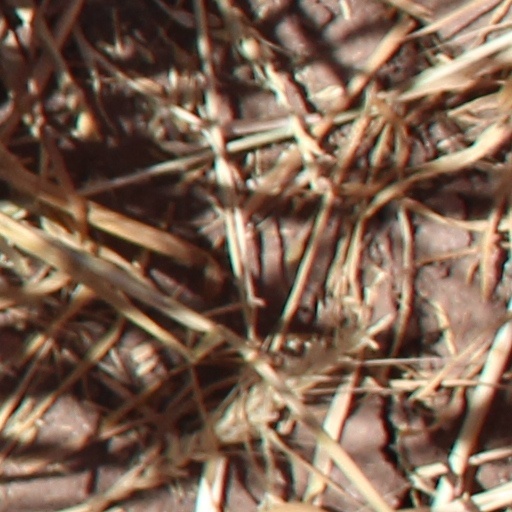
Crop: wheat